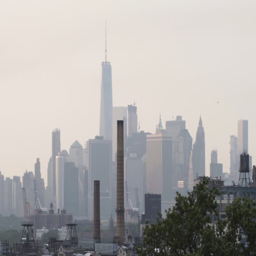
an establishing shot of a smog filled skyline at sunset .